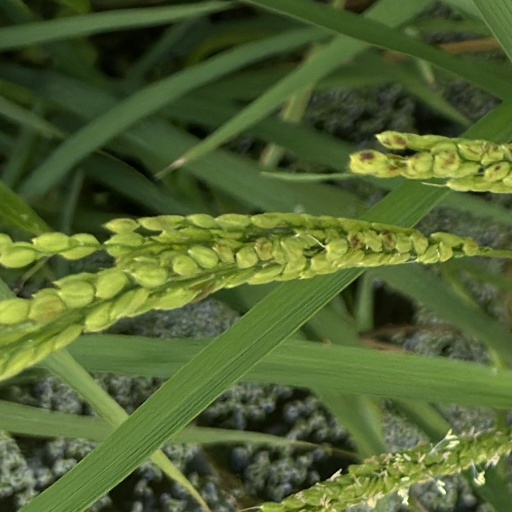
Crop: rice